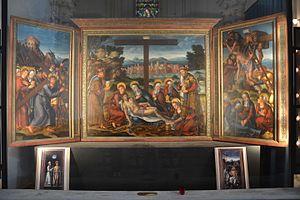
Triptyque du XVIe siècle, Église de la Tour du Pin
L'église Notre-Dame-de-l’Assomption de la Tour-du-Pin est une église catholique, située sur le territoire de la commune de La Tour-du-Pin, dans le département français de l'Isère en région Auvergne-Rhône-Alpes.
La Tour-du-Pin est une commune française située dans le département de l'Isère en région Auvergne-Rhône-Alpes.